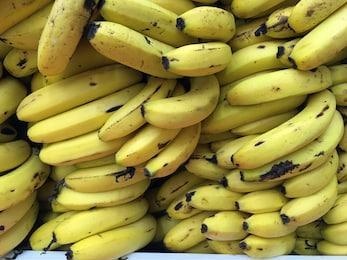
Label: banana